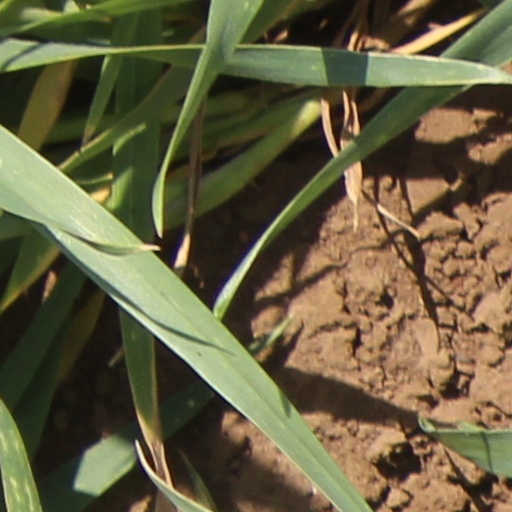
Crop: wheat